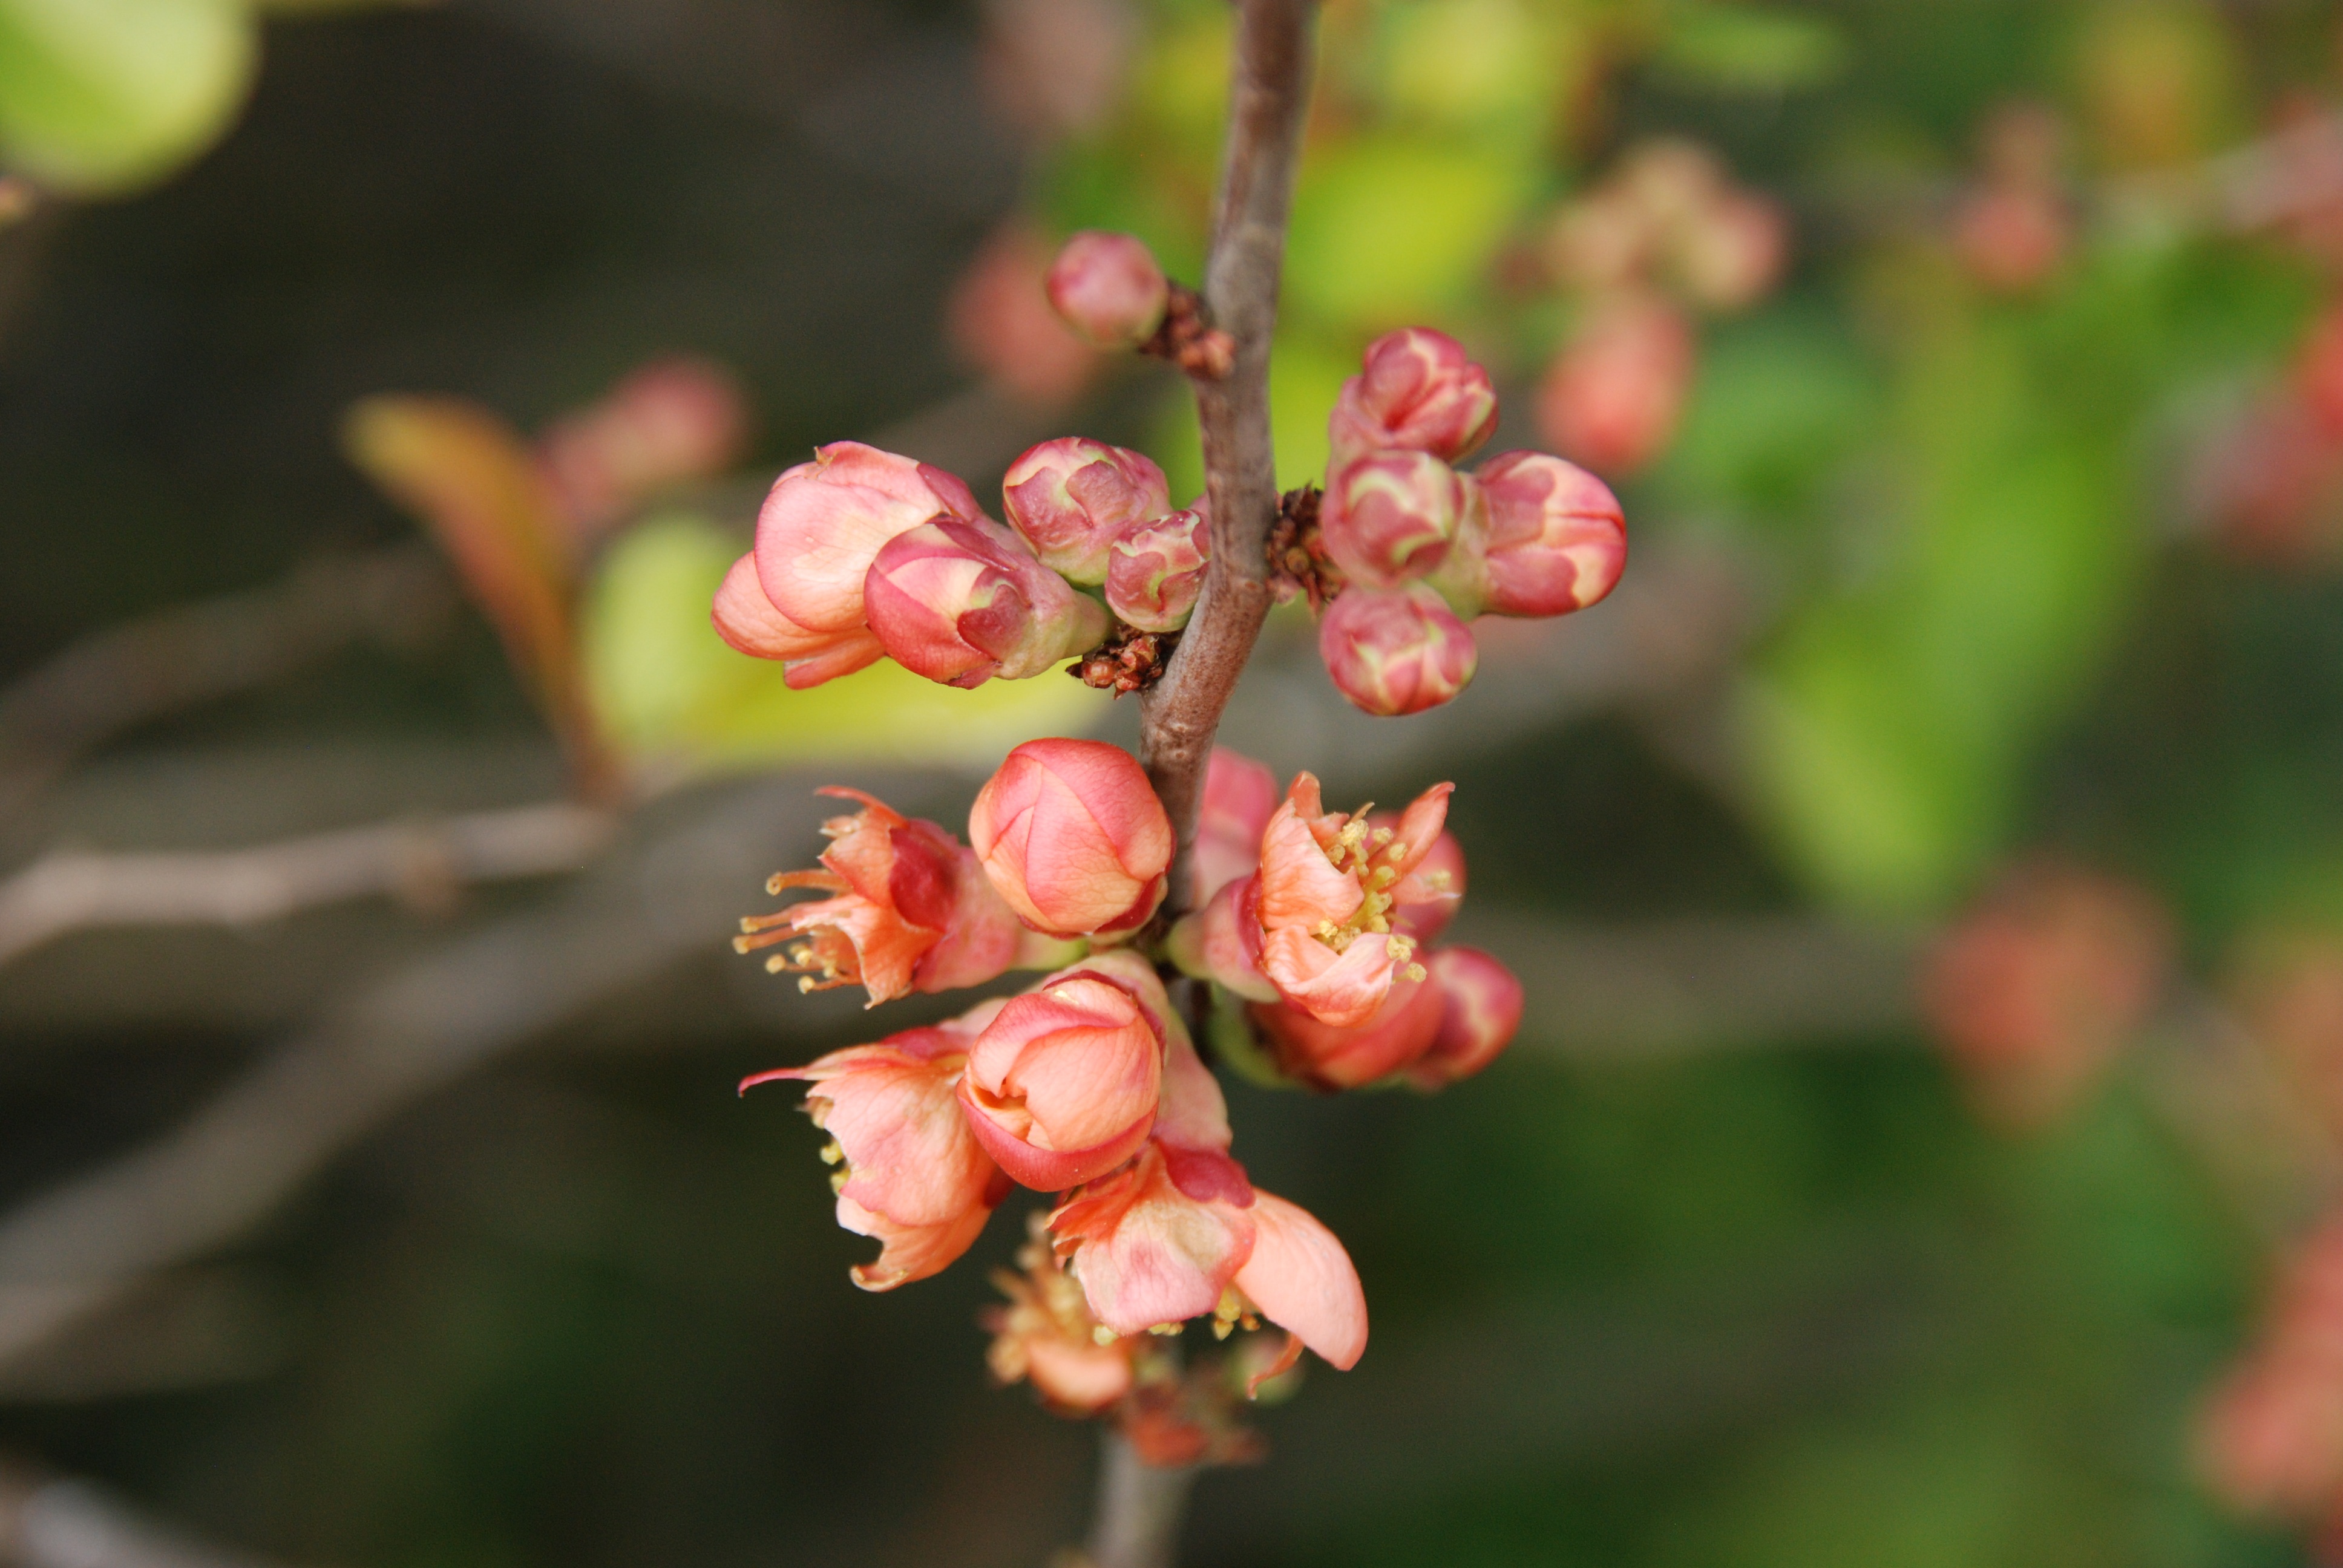
tree, nature, branch, blossom, plant, fruit, berry, leaf, flower, food, spring, red, produce, autumn, botany, pink, flora, button, wildflower, close up, shrub, macro photography, flowering plant, land plant